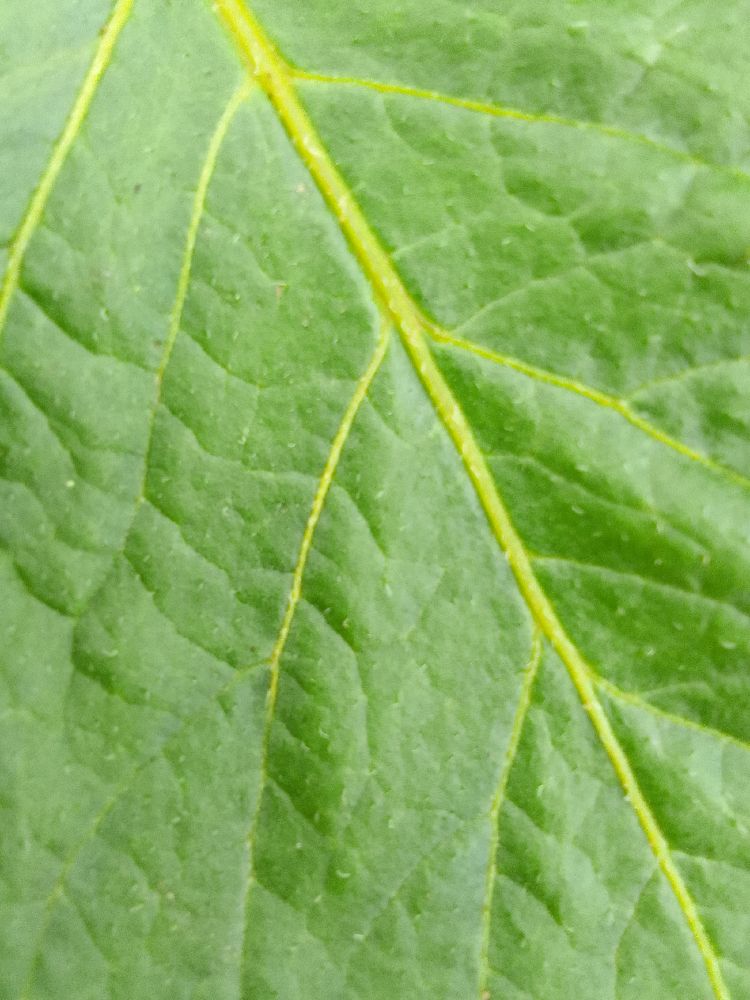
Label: Healthy